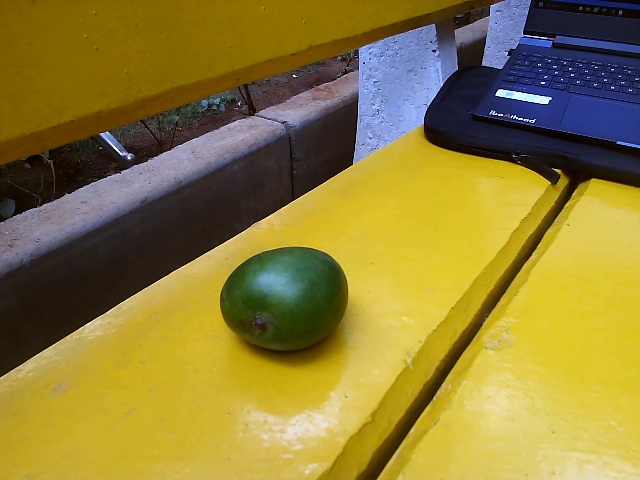
Label: Raw_Mango